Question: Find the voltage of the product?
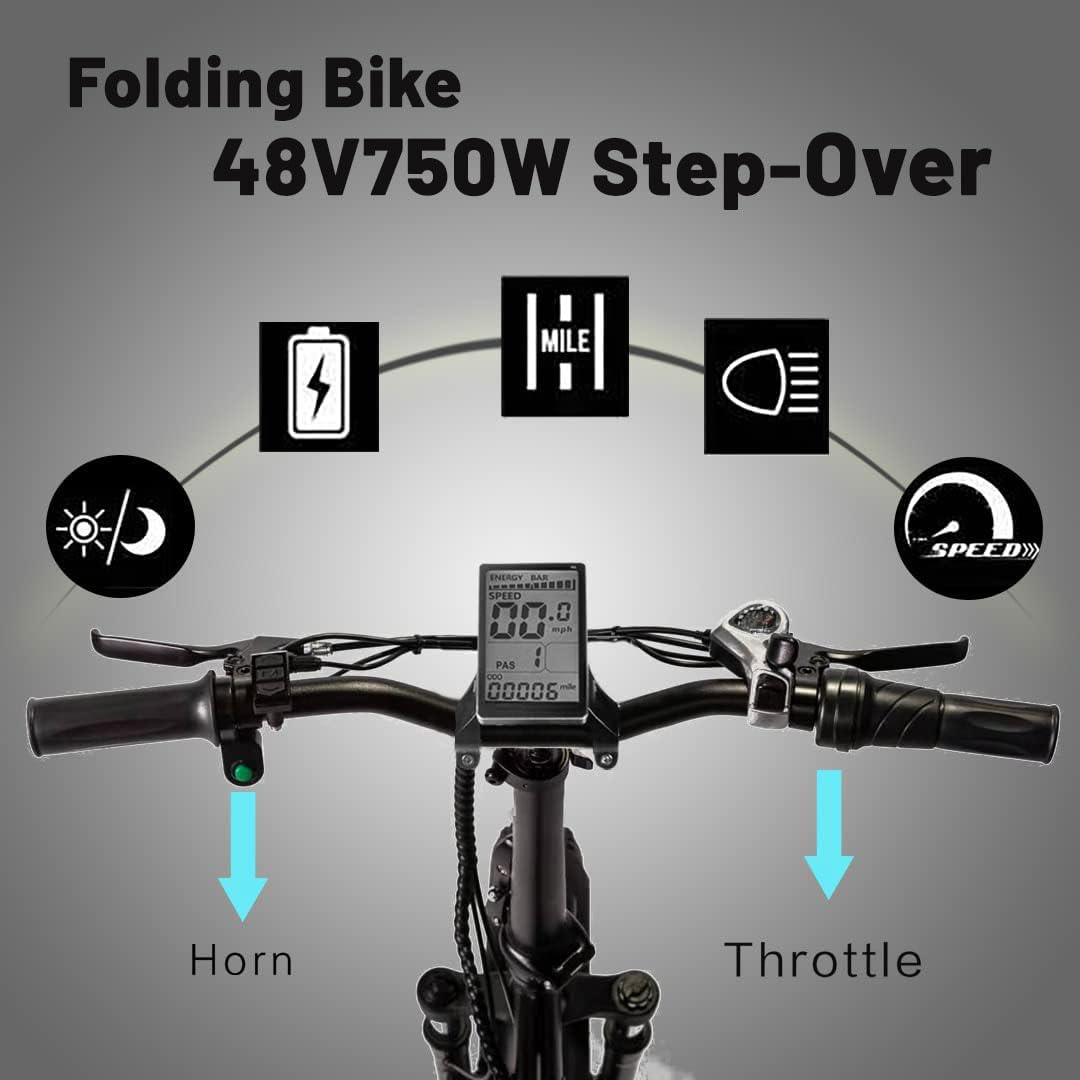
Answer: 48.0 volt